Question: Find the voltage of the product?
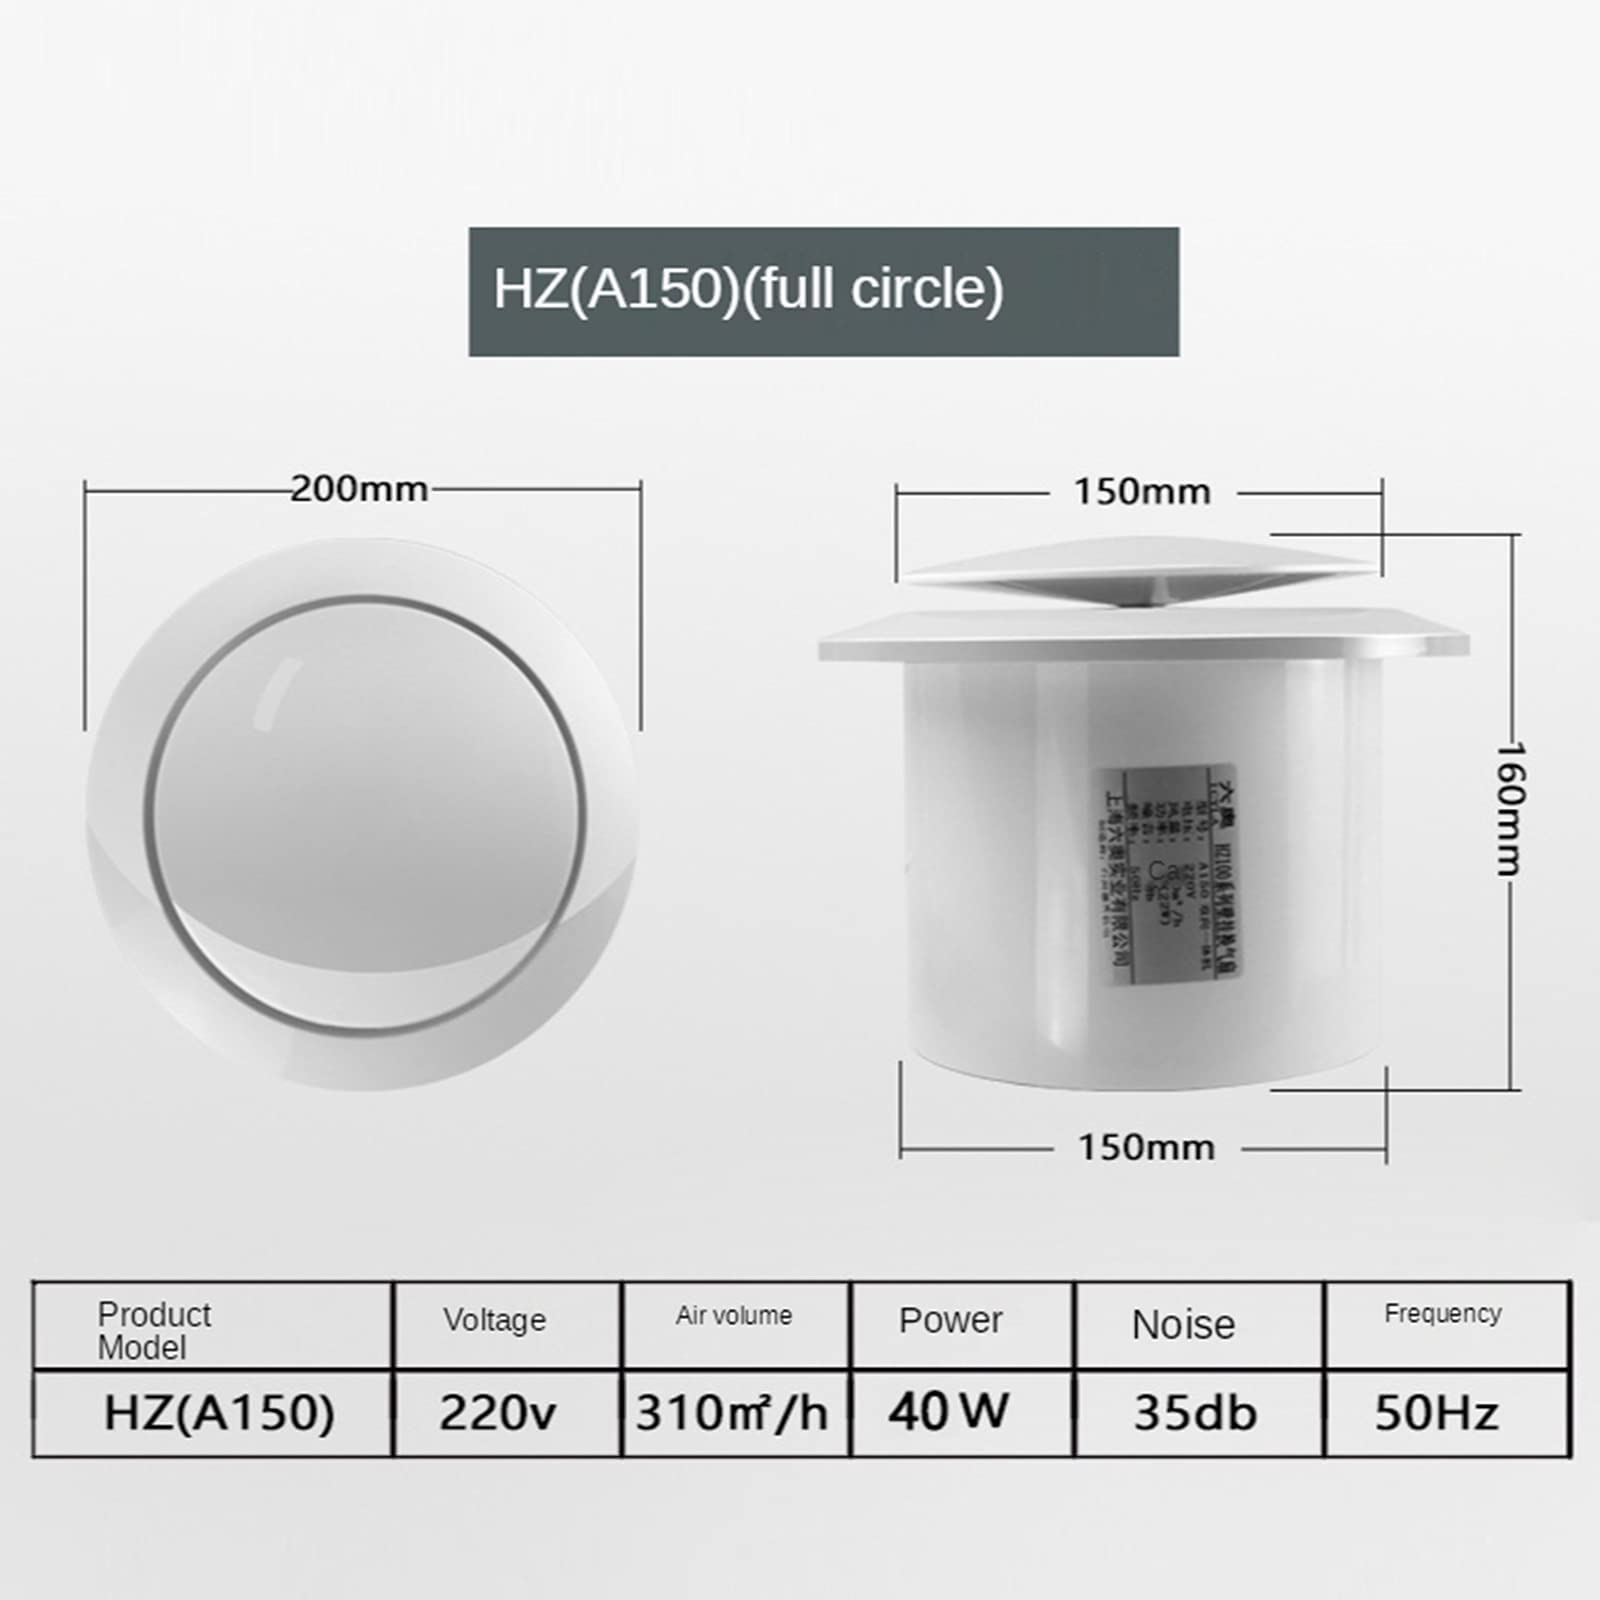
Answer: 220.0 volt